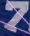
Number: 7